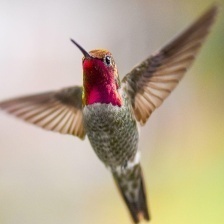
Species: ANNAS HUMMINGBIRD
Scientific name: CALYPTE ANNA
ImageNet parent category: hummingbird